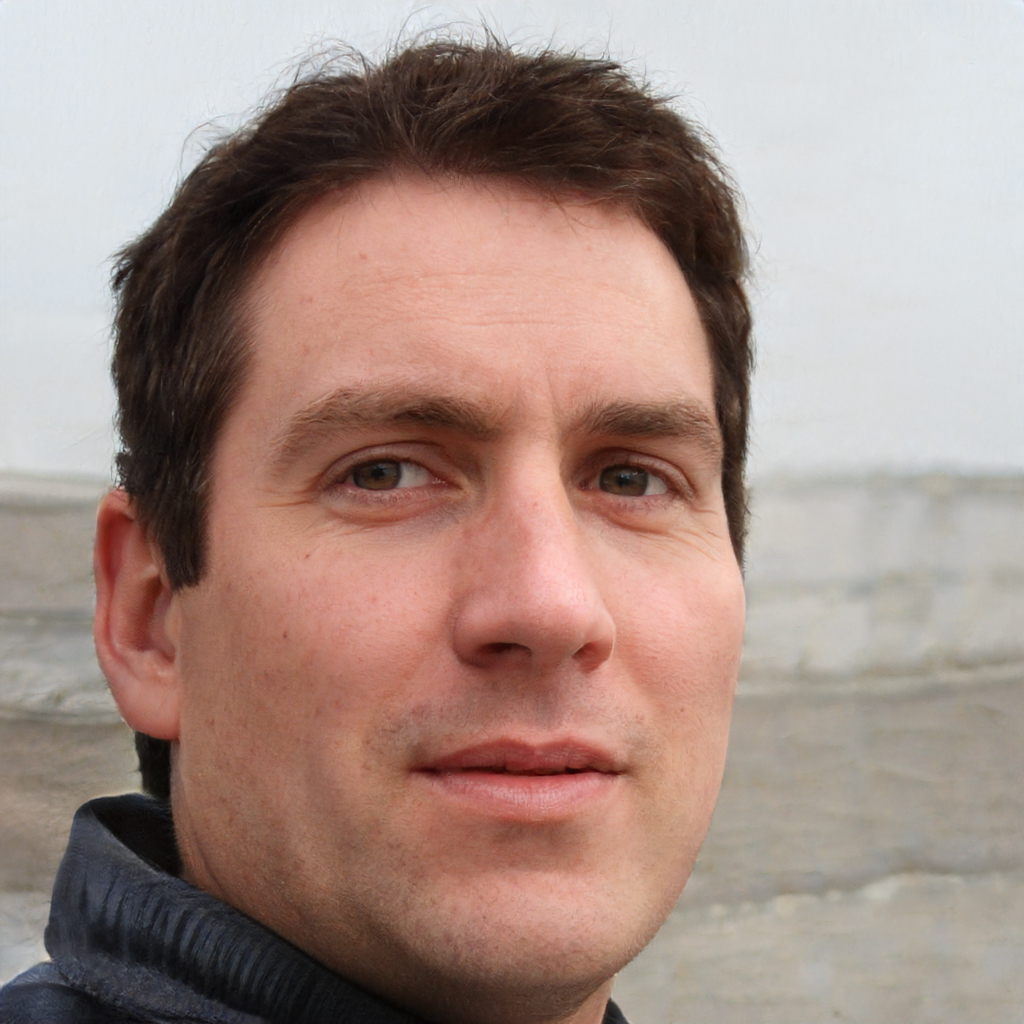
Gender: Male